Jonna Adlerteg

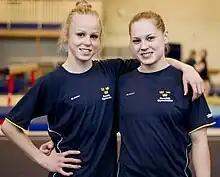
Adlerteg (left) with Veronica Wagner at the 2011 European Championships

Adlerteg made her senior international debut at the 2011 Cottbus World Cup, but she did not advance into any event finals. She competed at the 2011 European Championships in Berlin. She qualified for the all-around final in 16th place alongside Veronica Wagner, marking the first time two Swedish female gymnasts qualified for the all-around final at a European Championships. Adlerteg finished 23rd in the final with a total score of 49.500. She then won the silver medal in the all-around at the Swedish Championships, behind Wagner. At the Ghent World Challenge Cup, she finished fourth on uneven bars and sixth on floor exercise.